The Darkness (band)

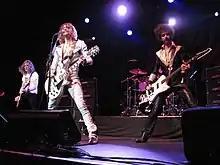
The Darkness performing at performing at Terminal 5 in 2012. Left to right: Dan and Justin Hawkins, Frankie Poullain

A new song, "Nothing's Gonna Stop Us", was released in February 2012 as a free download. They toured North America, playing with Crown Jewel Defense and Foxy Shazam, then performed at the Sweden Rock Festival in Sölvesborg, Sweden and the 18th Przystanek Woodstock. Singles "Every Inch of You" and "Everybody Have a Good Time" were released in May and June 2012, respectively, ahead of their third album, "Hot Cakes", which came out in August. Throughout the summer the Darkness played a series of festival dates, including headlining the Big Top Tent at the 2012 Isle of Wight Festival, and were the opening act for the European, Latin American and African leg of Lady Gaga's The Born This Way Ball world tour.